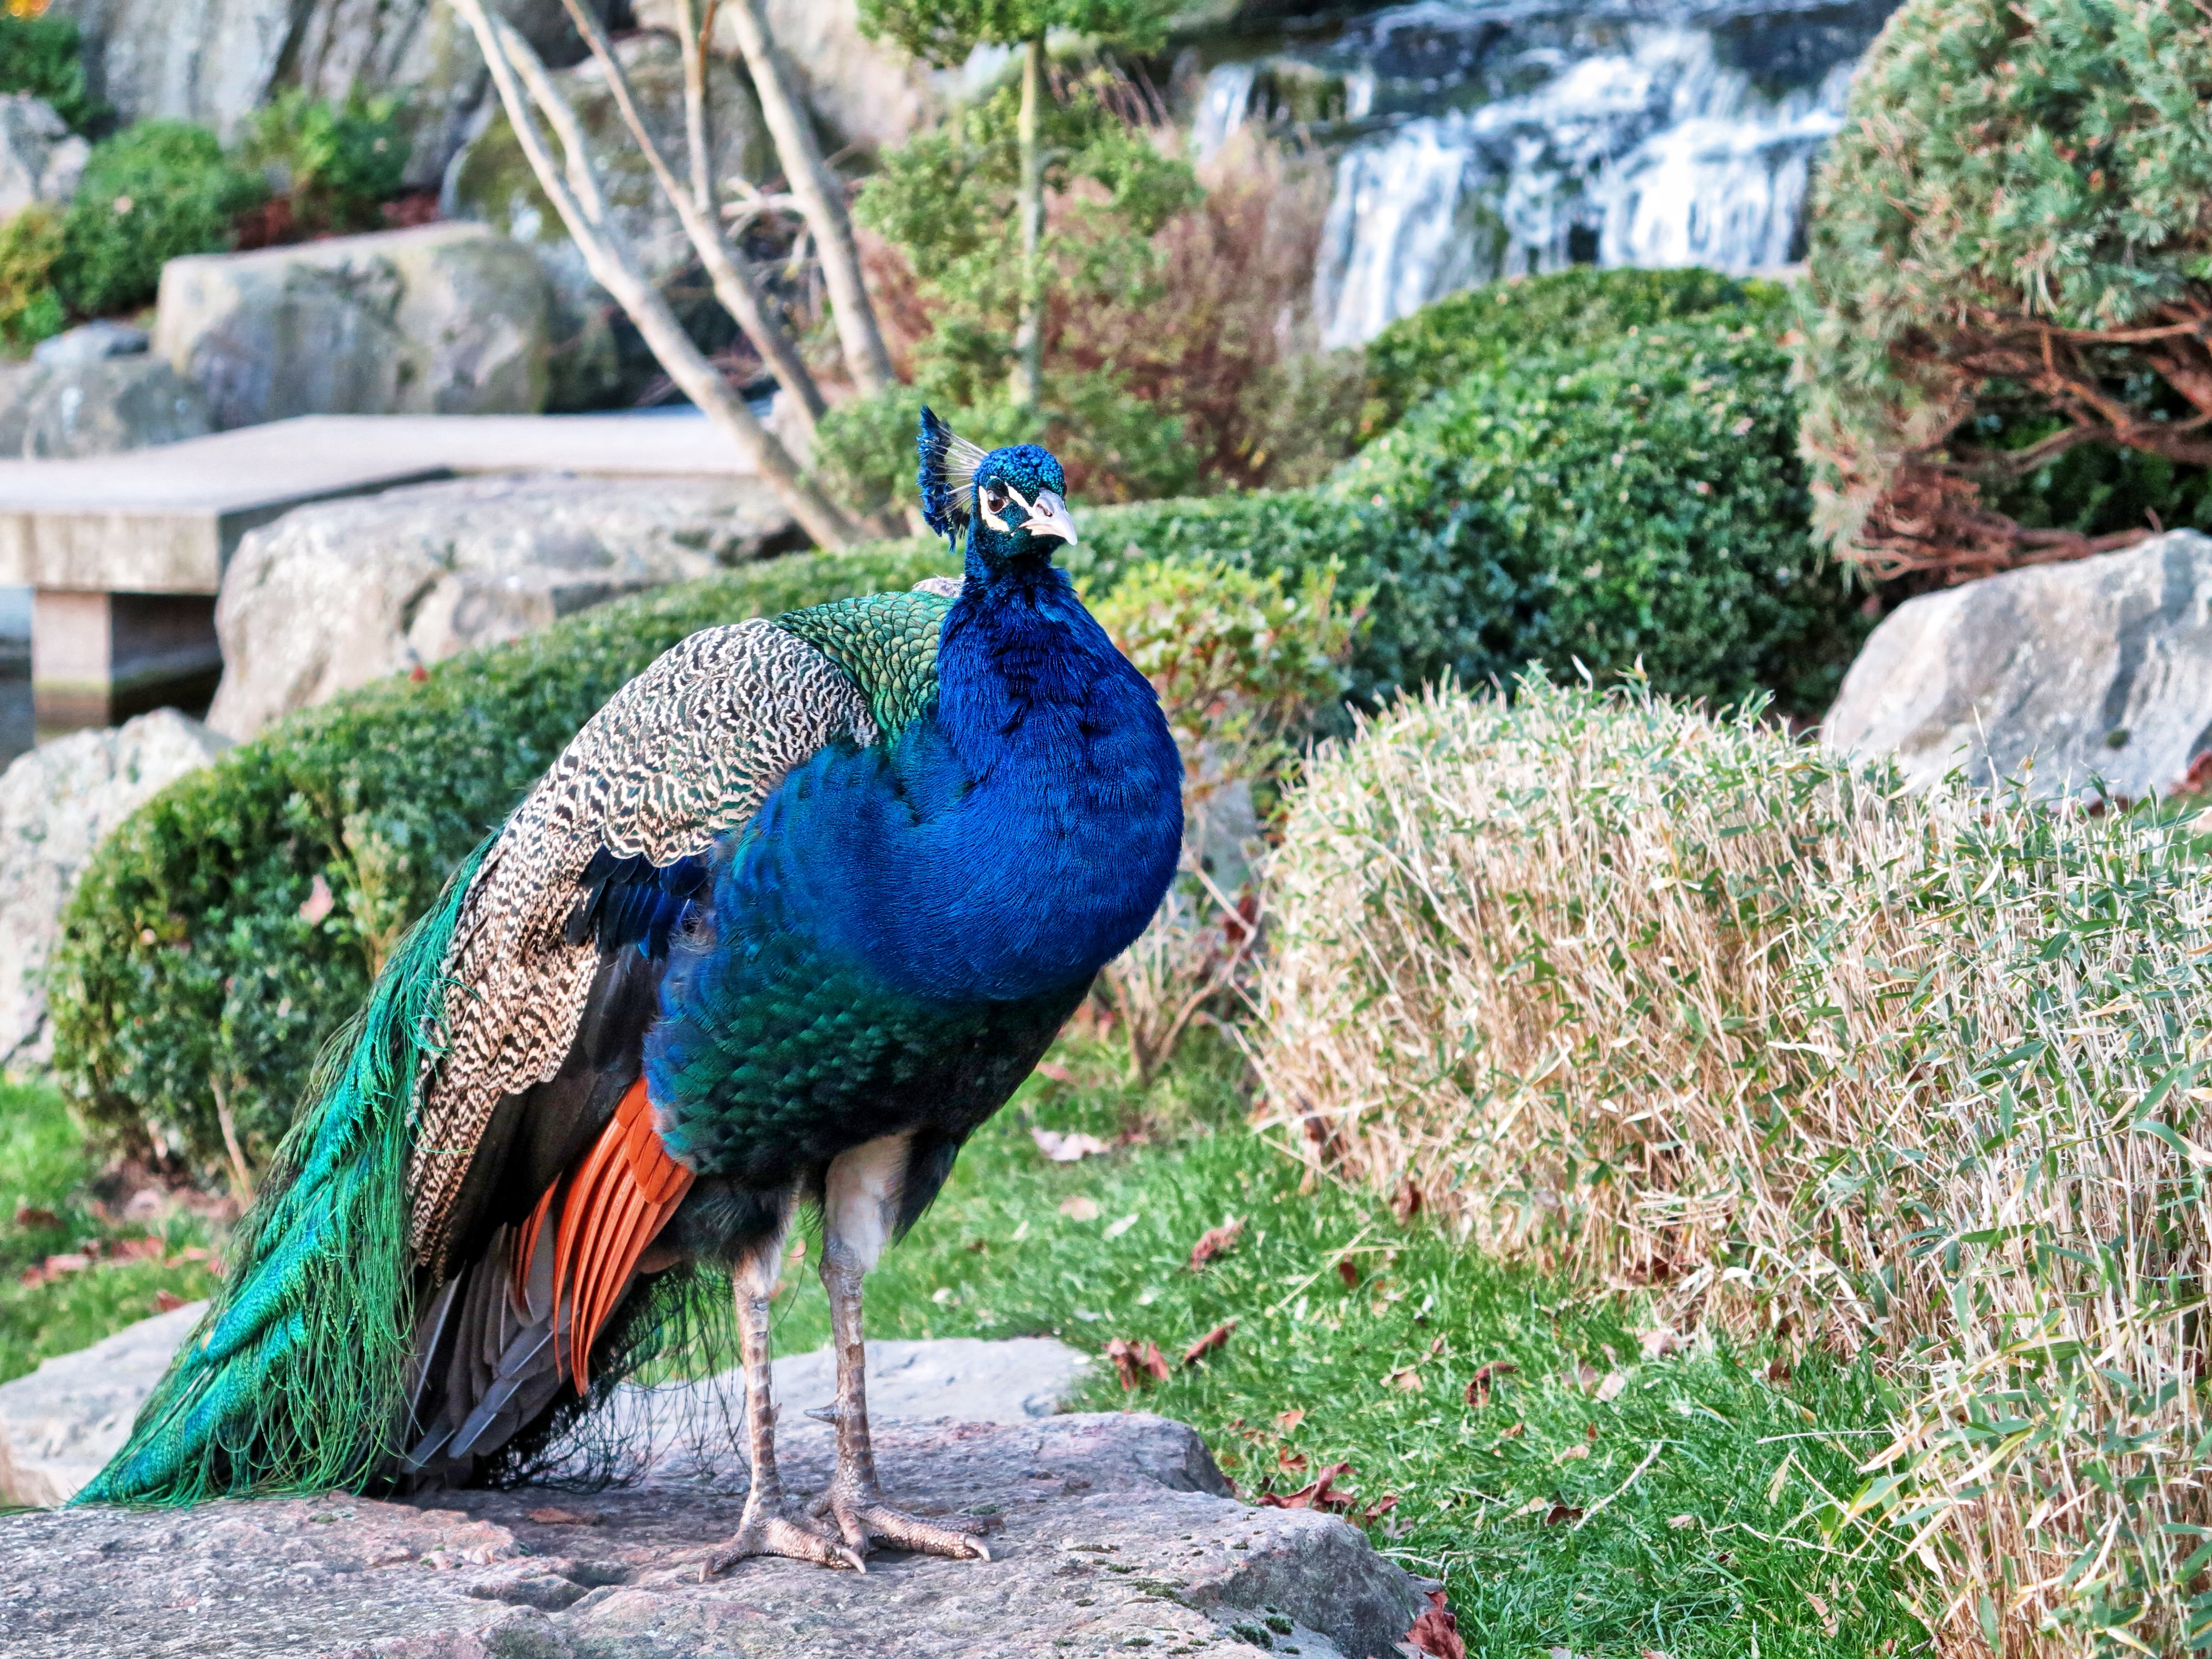
grass, bird, wildlife, beak, feather, fauna, peacock, galliformes, peafowl, phasianidae